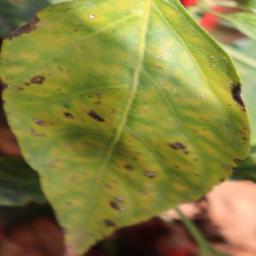
Label: nutritional